Question: Please indicate a possible affordance area of the hold_book that can be used for holding
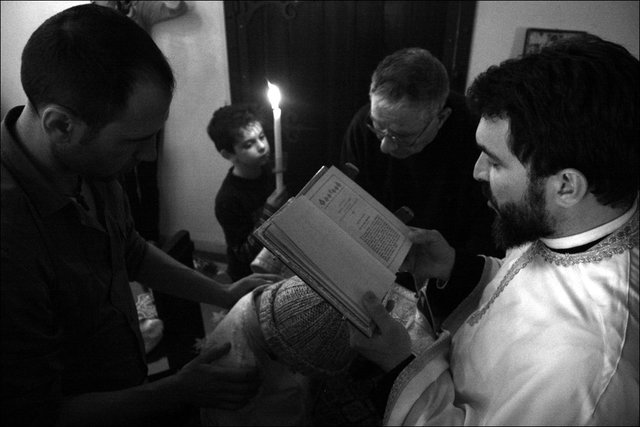
Answer: [258.5, 166.5, 419.5, 320.5]